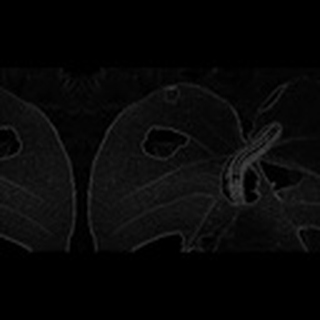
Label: cotton_army_worm